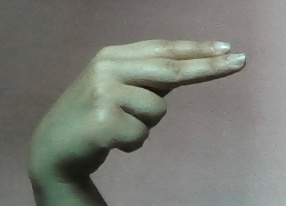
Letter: ain